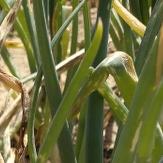
Crop: Onion
Condition: alternaria-d